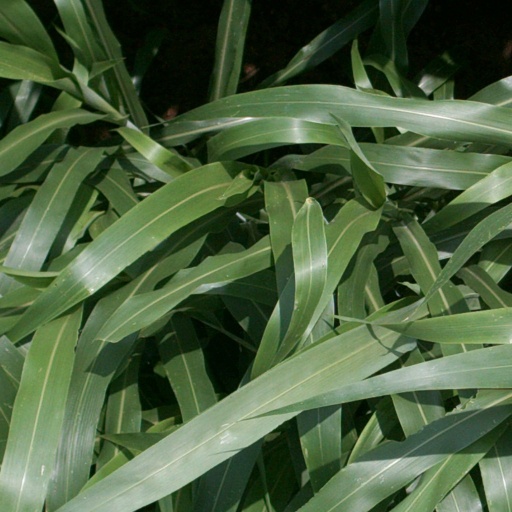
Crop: sorghum